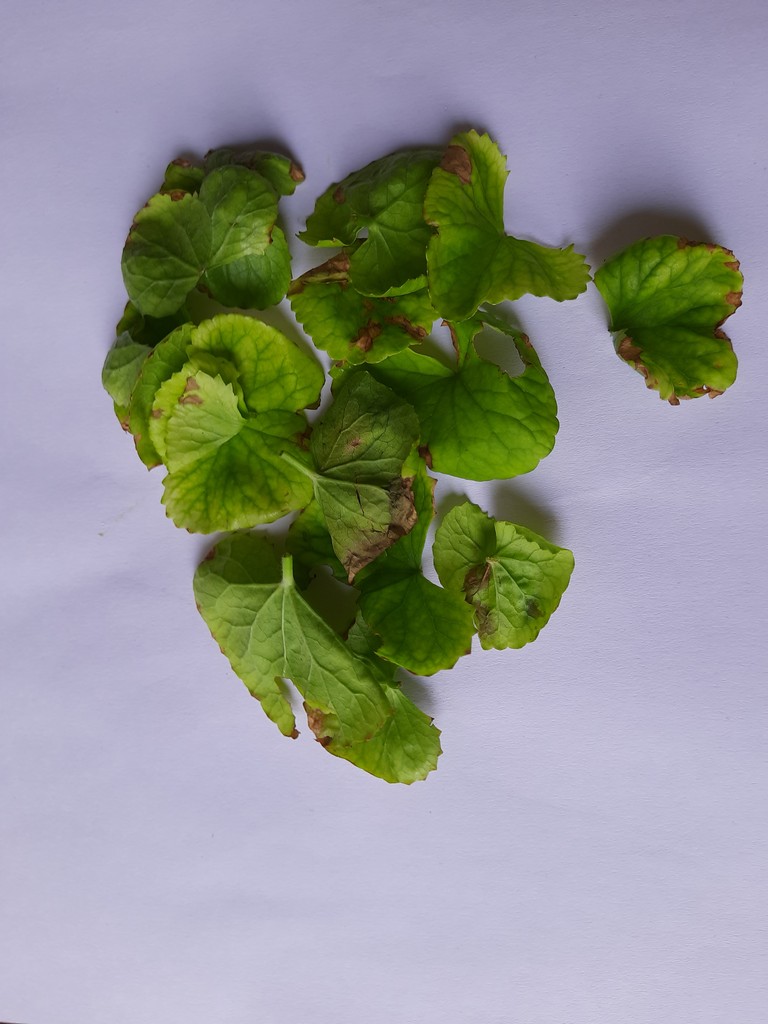
Label: Unhealthy